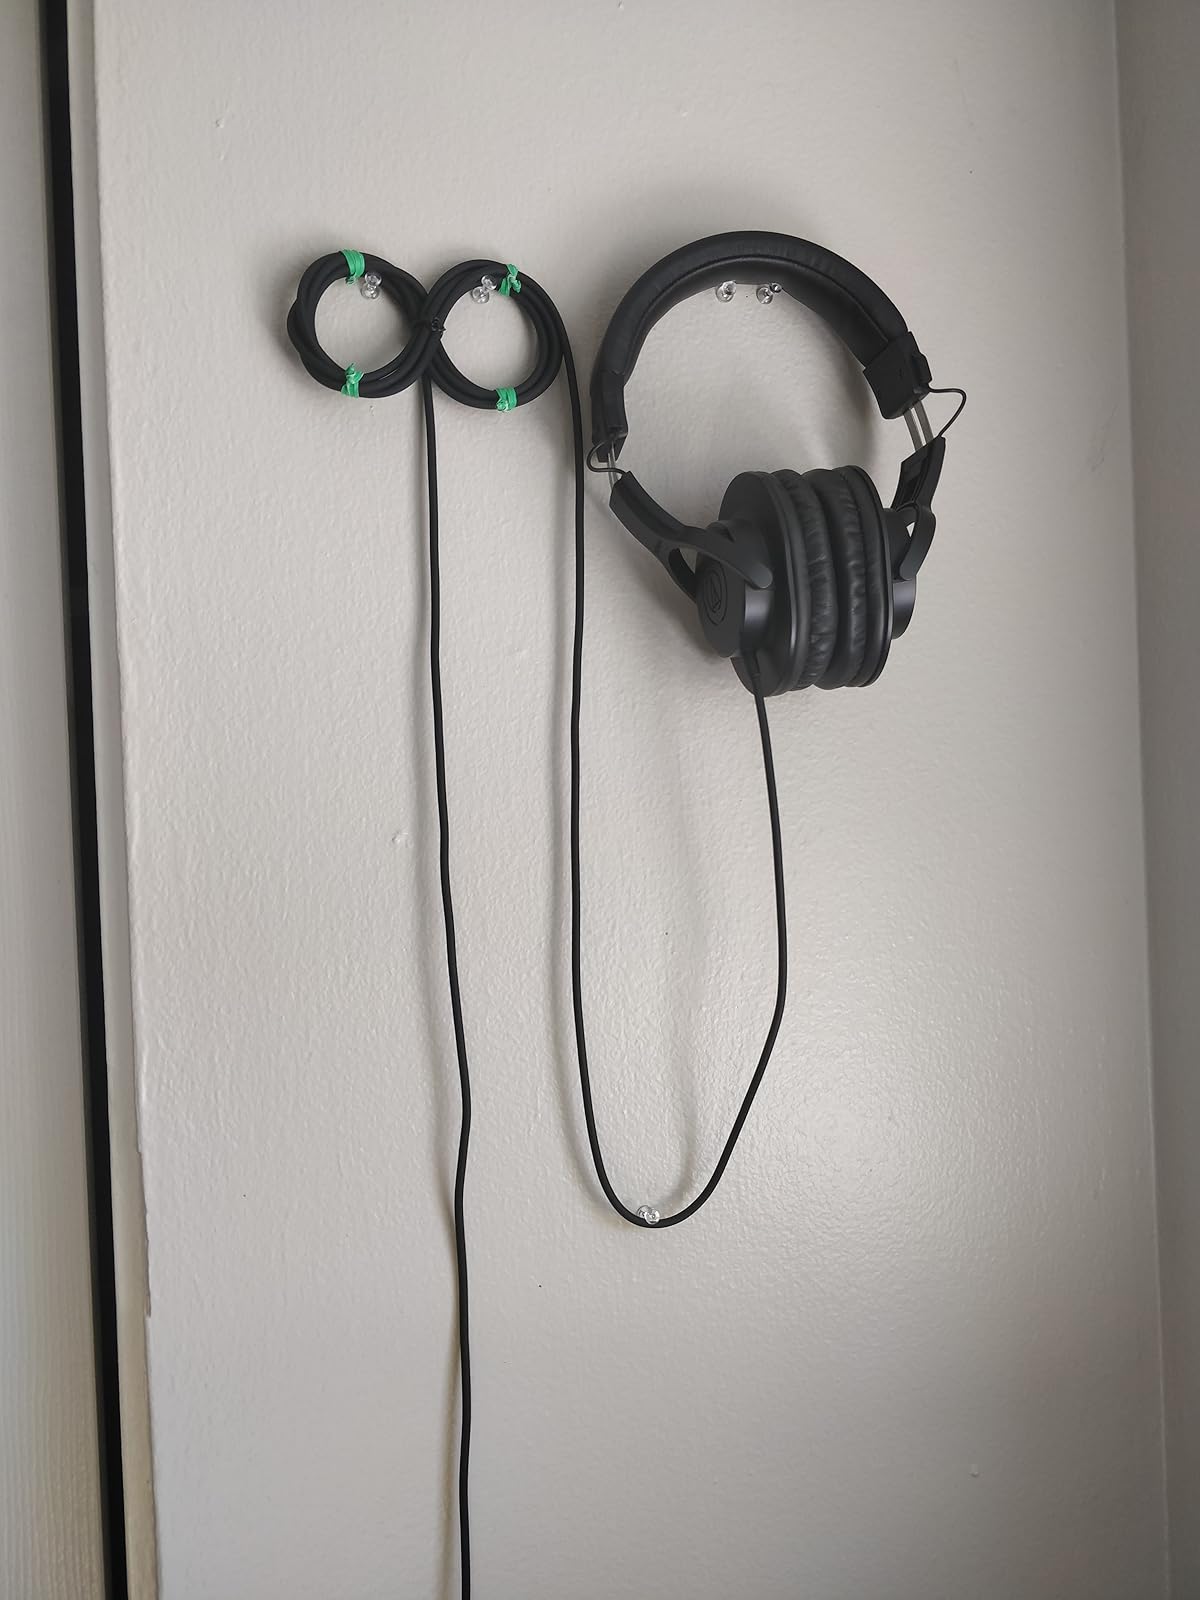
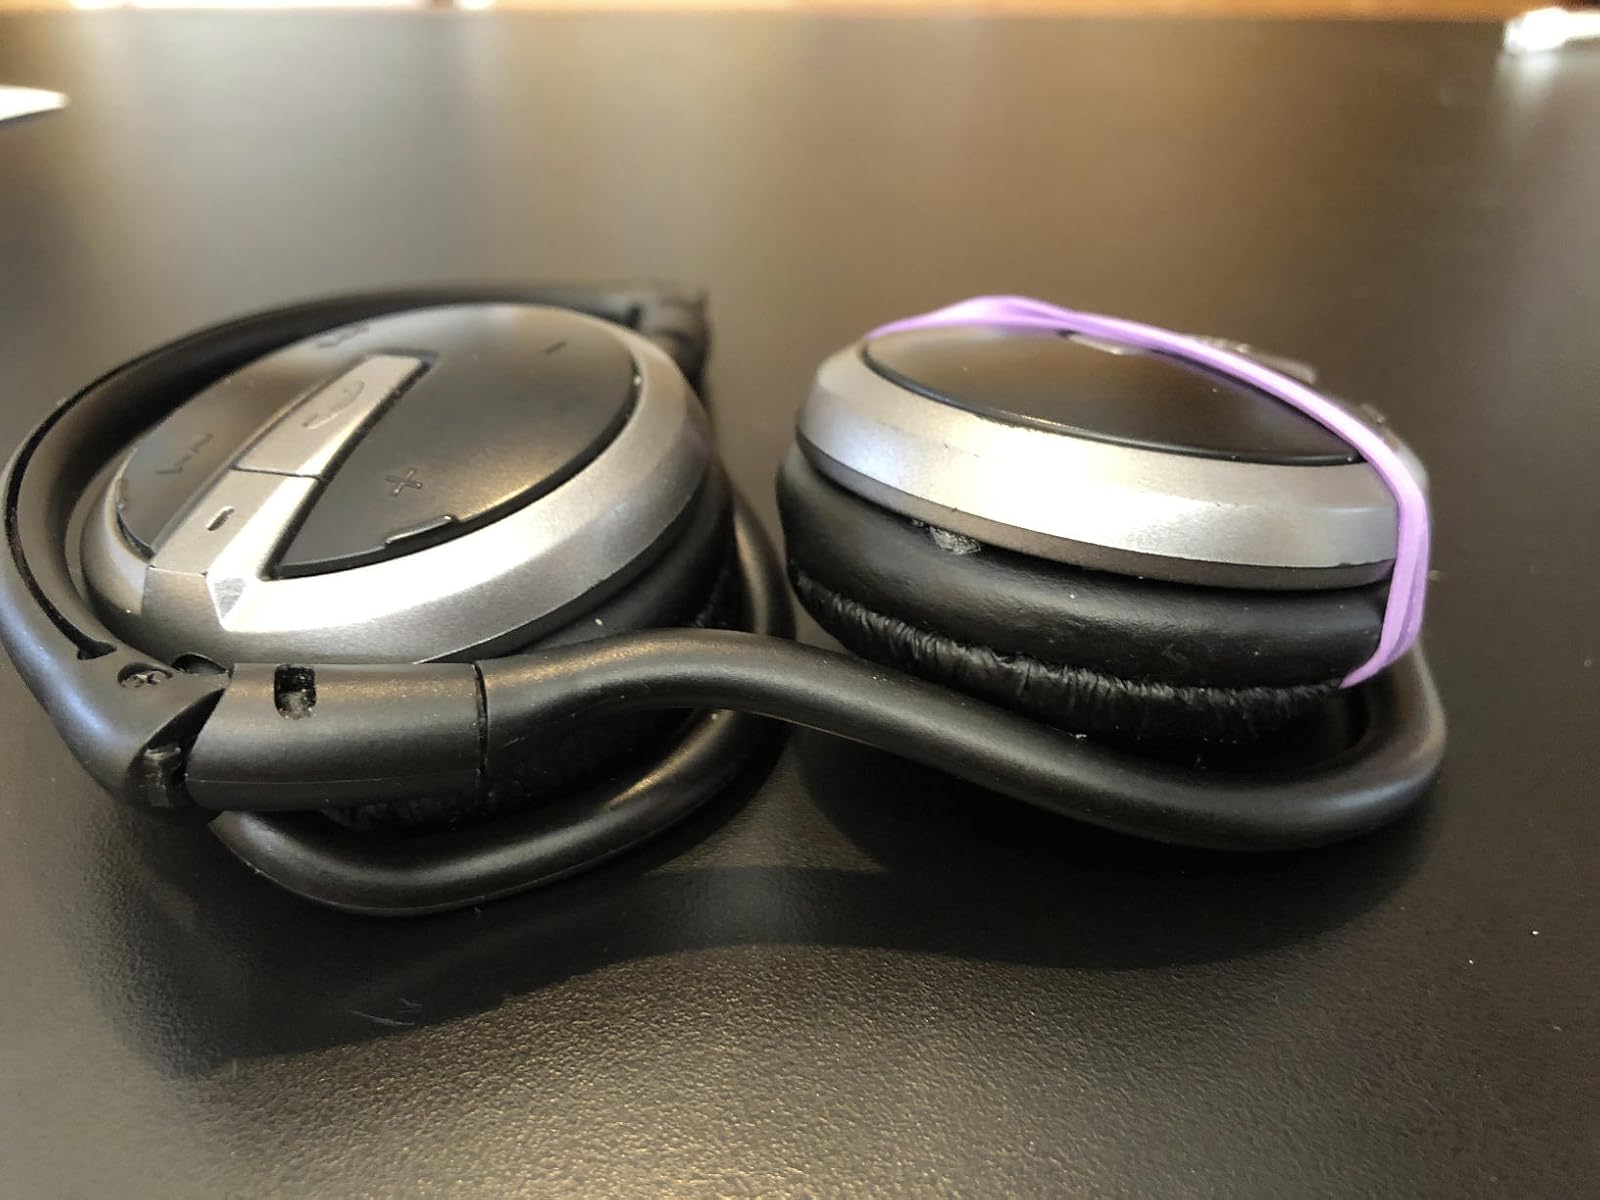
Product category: headphones
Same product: no